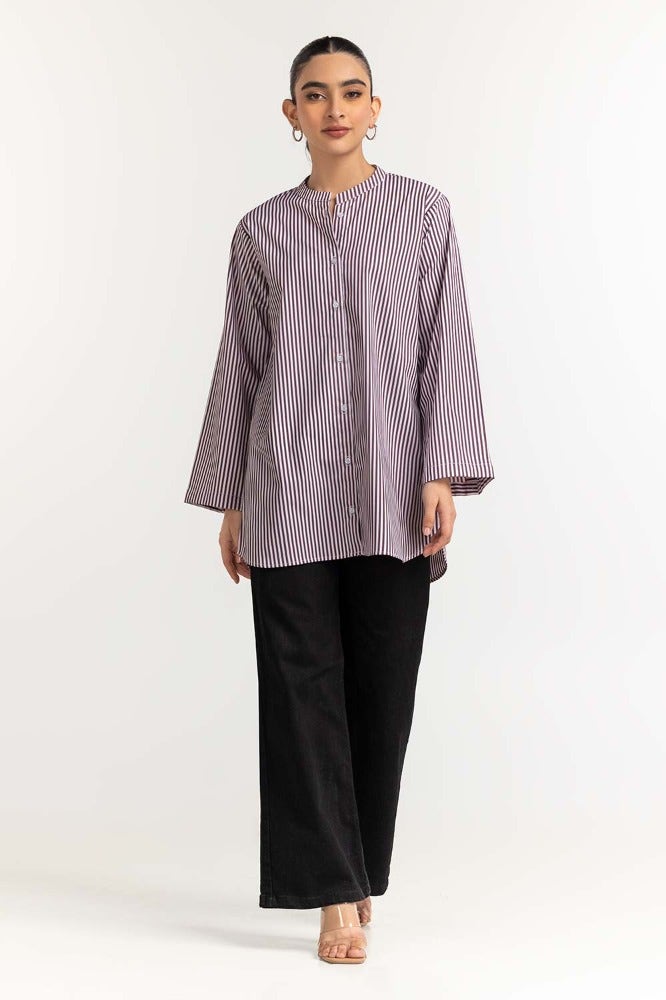
purple stripe tee